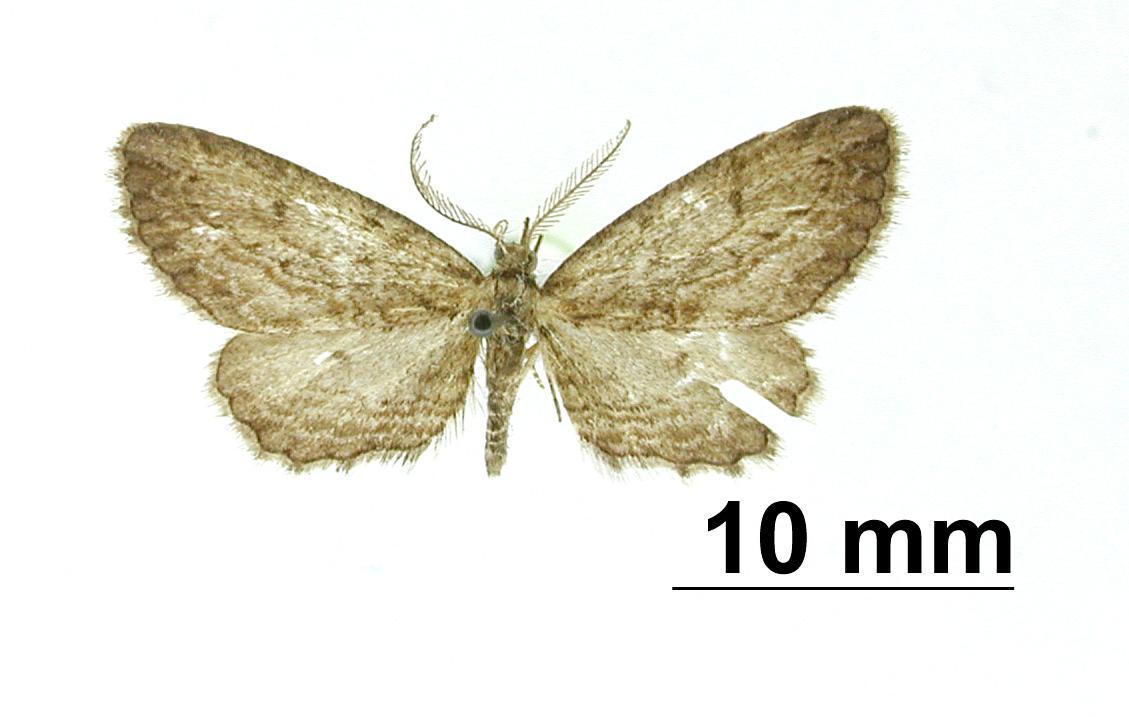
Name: Idialcis mexicuba
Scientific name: Idialcis mexicuba Warren, 1906
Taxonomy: Animalia, Arthropoda, Insecta, Lepidoptera, Geometridae, Ennominae
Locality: Oaxaca, Mexico, Mexico